Wannabe: How the Spice Girls Reinvented Pop Fame

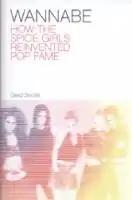

Wannabe: How the Spice Girls Reinvented Pop Fame is a biography of the Spice Girls written by David Sinclair. It was published in 2004 by Omnibus Press.